Gymnopilus maritimus

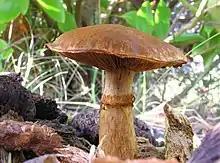
Although closely related, "G. junonius" "(pictured)" is different from "G. maritimus" in a number of ways, including the presence of a well-developed ring.

There are five species similar in appearance to "G. maritimus": "G. arenophilus", "G. decipiens", "G. flavus", "G. fulgens" and "G. pseudofulgens". "G. arenophilus" and particularly "G. fulgens" are the most similar. Though "G. maritimus" and "G. arenophilus" show similarities in their biogeography and ecology, the typically slightly smaller "G. arenophilus" differs from "G. maritimus" morphologically. While "G. maritimus" has a cap covered in fibrils with small scales, "G. arenophilus" can sometimes be completely smooth, and spore ornamentation differs, with "G. maritimus" typically displaying larger warts. Like "G. maritimus", "G. fulgens" has been recorded growing on sand-dune heathland; further, the spores are similar in appearance to those of "G. maritimus". However, "G. fulgens" requires soil rich in peat and must grow among moss. Moreover, there are a number of morphological differences; "G. maritimus" mushrooms are larger and thicker, there are never remains of the partial veil on "G. fulgens" stems, the shape of the top of the spores differs between the two species, and the cheilocystidia and caulocystidia are significantly larger on "G. maritimus". "G. fulgens" var. "luteicystis" is even more distinct from "G. maritimus" than the nominate variety. Despite the similarities between the three species, the three have been shown to be in different clades within "Gymnopilus", suggesting ecological convergence between "G. arenophilus" and "G. maritimus", and morphological convergence between "G. fulgens" and "G. maritimus".